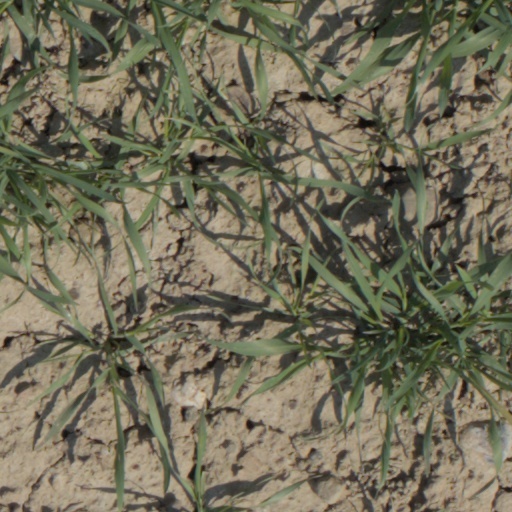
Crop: wheat